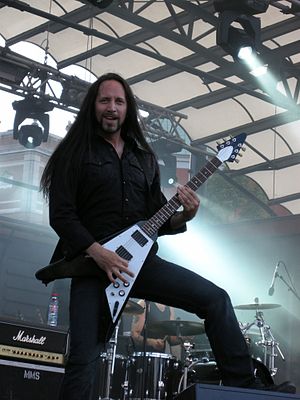
Niclas Engelin
"Niclas Engelin er en svensk guitarist og sangskriver i industrial metal-bandet Engel fra Göteborg, Sverige. Han var med til at danne bandet i 2002, og spiller sammen med guitaristen Marcus Sunesson, sangeren Magnus ""Mangan"" Klavborn, bassisten Mikael Håkansson og trommeslageren Daniel ""Mojjo"" Moilanen.